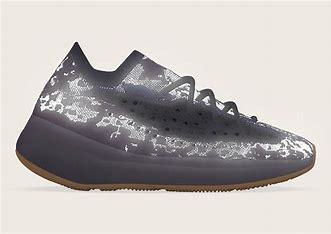
Brand: Adidas
Model: Yeezy Boost 380